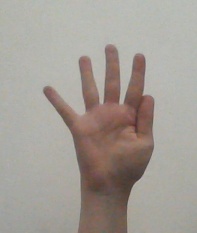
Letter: sheen